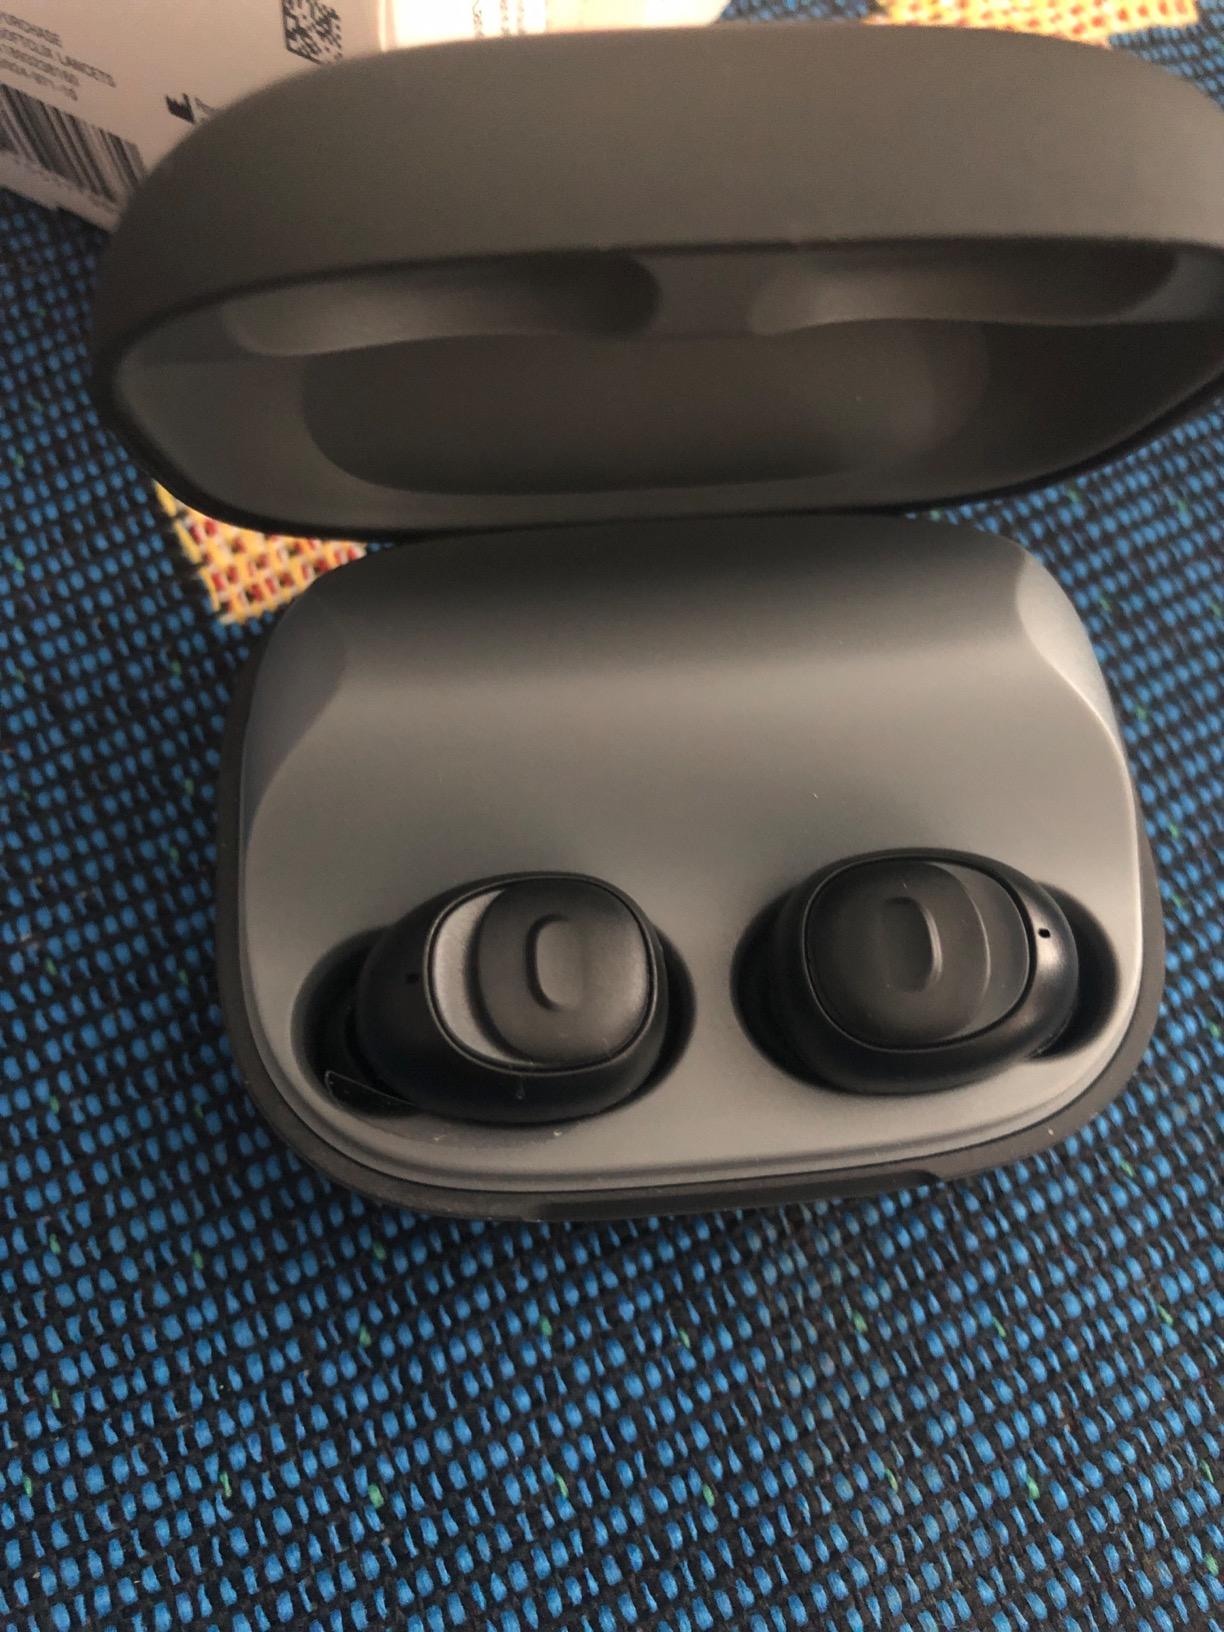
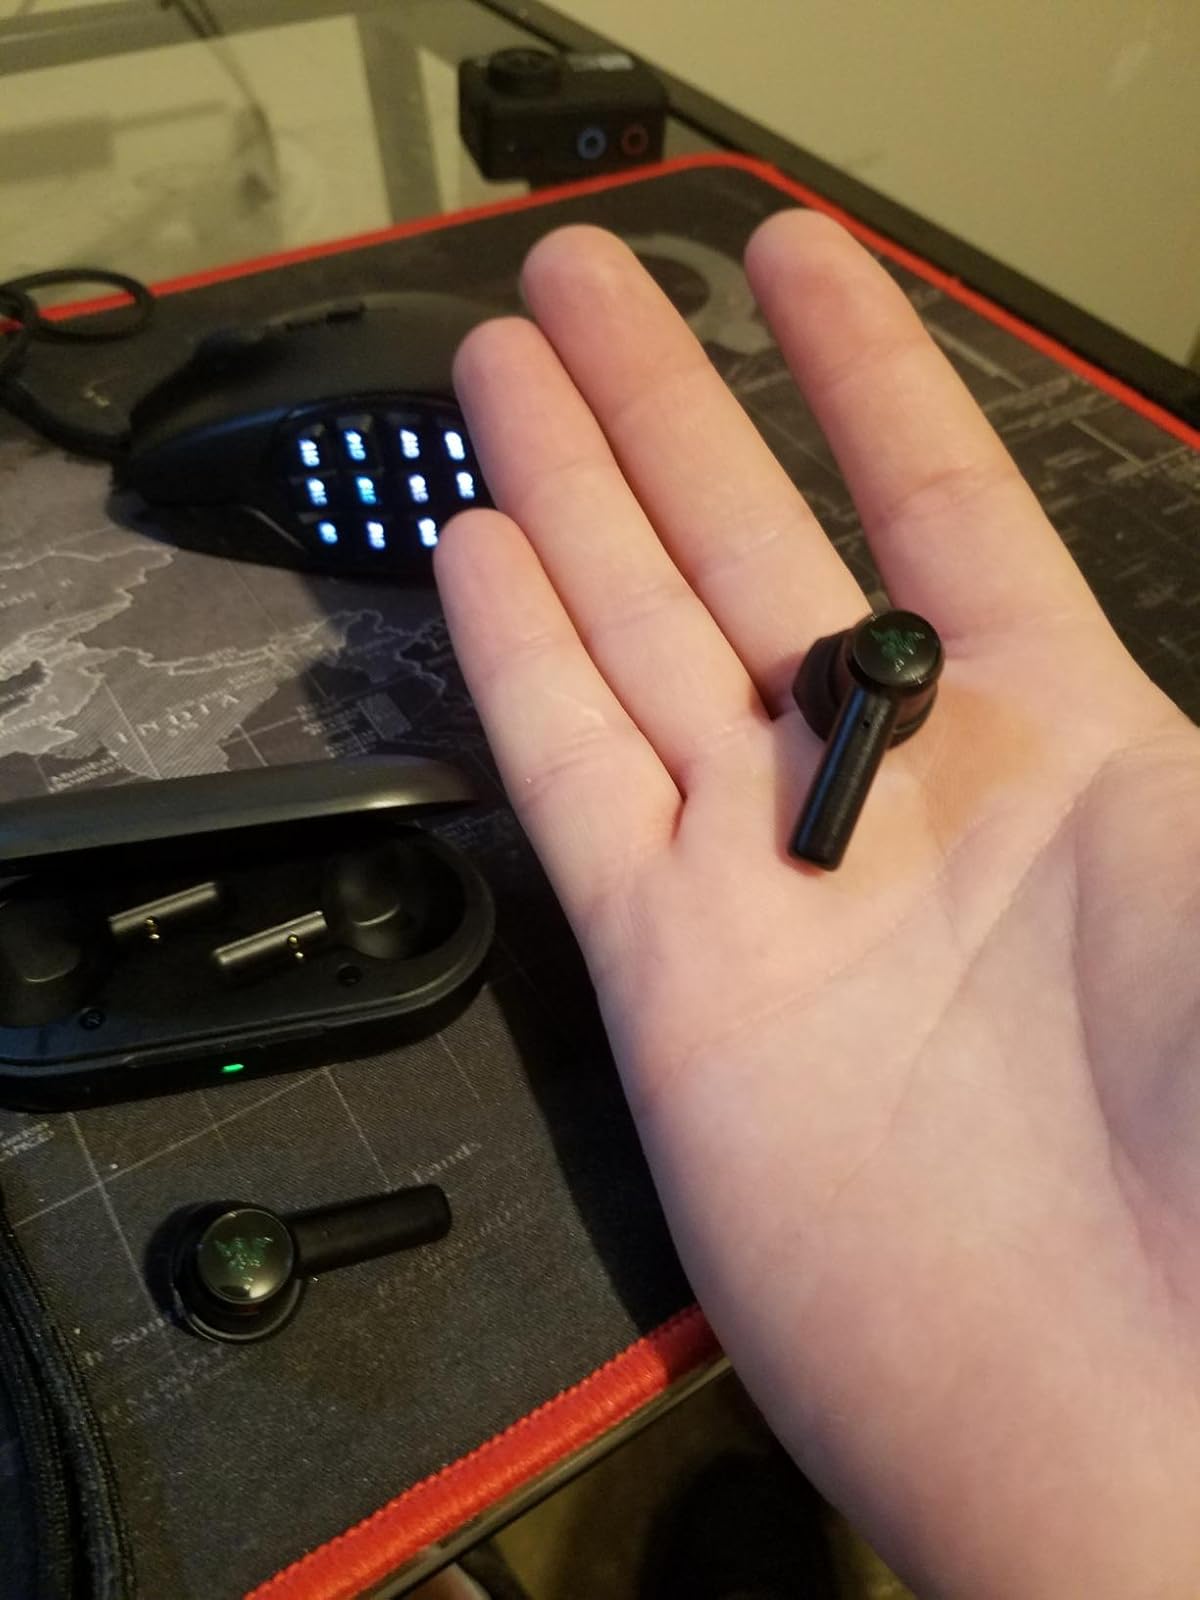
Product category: earbuds
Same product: no